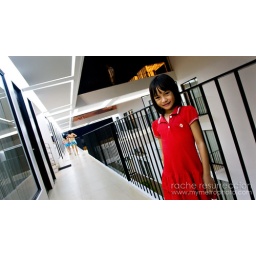
my girl in red